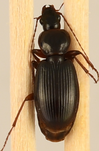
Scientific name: Synuchus impunctatus
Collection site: Harvard Forest & Quabbin Watershed NEON (HARV), plot HARV_005